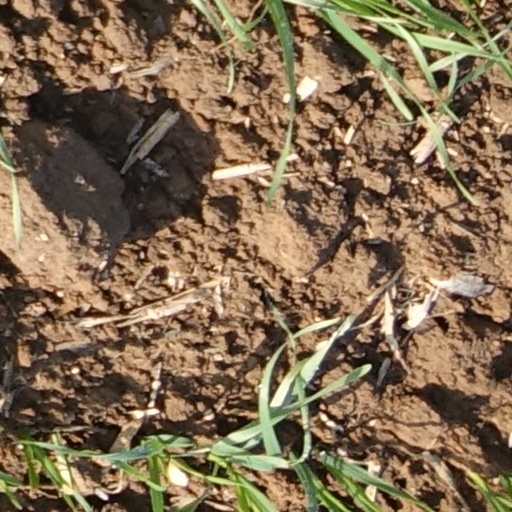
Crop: wheat